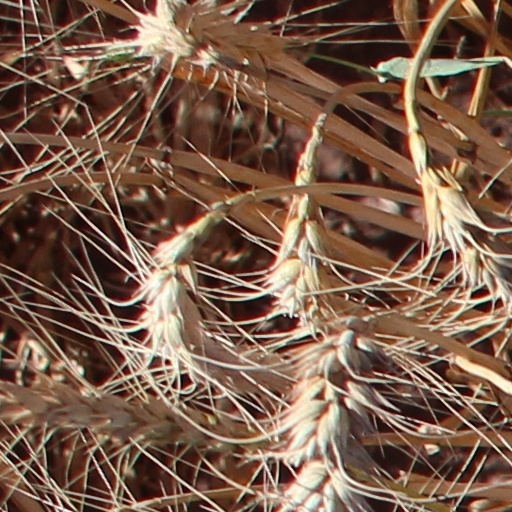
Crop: wheat